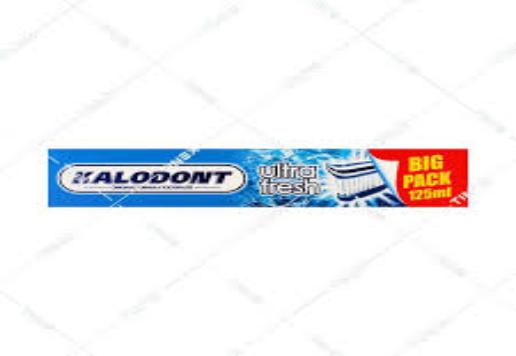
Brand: Kalodont
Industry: Necessities